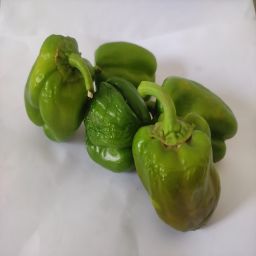
Crop: Bell Pepper
Quality: Ripe